2015 Kumanovo clashes

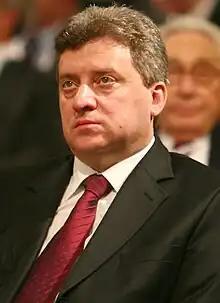
Macedonian President Gjorge Ivanov said the reason for the conflict was due to Macedonia being left "outside of EU integration."

In his speech, the Macedonian Prime Minister Gruevski, praised the police operation calling it a "highly professional, heroic and patriotic action," adding that the "group planned to attack sports events, shopping malls, as well as state-run institutions." He also hailed the eight Macedonian policemen that died during the raid, but also claimed that "their courage may have prevented the killing of some other 8,000 people." Gruevski, during his televised address, said "this is not a Macedonian-Albanian conflict, but a conflict between people who mean no good to the state and people who uphold the state."